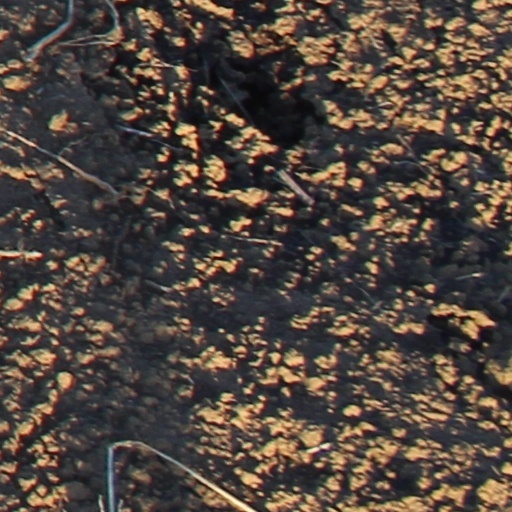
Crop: wheat